Panaramitee Style

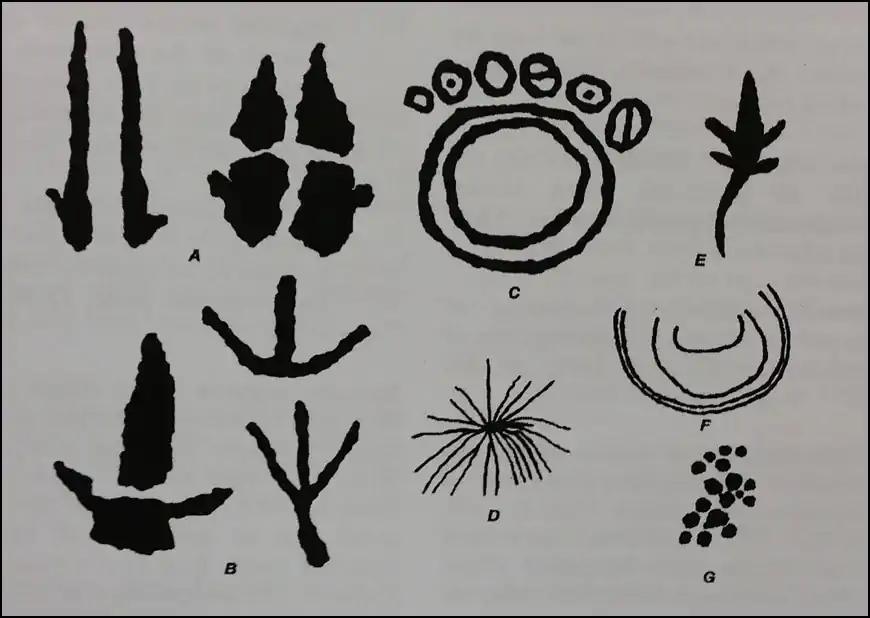

The style of petroglyph in discussion was originally identified at a number of sites located on Panaramitee sheep station as seen in figure 2. The first person to publish about the petroglyphs was Herbert Basedow, having examined several sites from the Panaramitee region. In this publication he also made the first qualified claims for the Pleistocene antiquity of rock art outside of Europe.